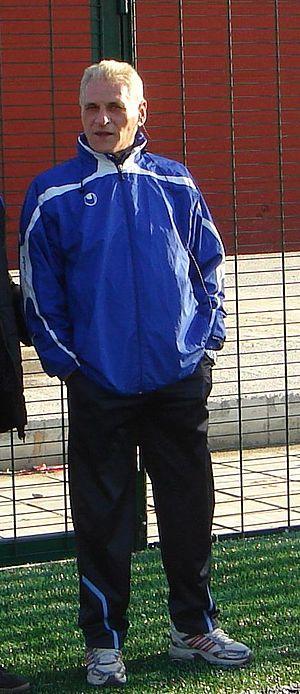
Zhivko Gospodinov Gospodinov, né le 6 septembre 1957 à Vladimirovo en Bulgarie, et mort le 4 mai 2015 à Varna, est un joueur de football international bulgare qui évoluait au poste de milieu de terrain.